Klaus Mitffoch

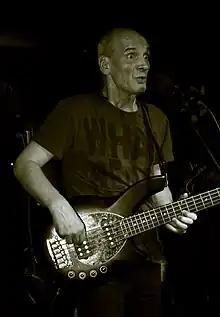
Lech Janerka performing at the Zero Club, Częstochowa in 2011

The band disintegrated in 1984. Janerka went on to a long-term solo career; Pociecha collaborated with Janerka on two more albums. From 1986 to 1989 Mrozik and Puchała, joined by Paweł Chyliński (guitar/vocals), Jacek Fedorowicz (bass guitar) and Zbigniew Kapturski (guitar/vocals), continued to perform under the name 'Klaus Mit Foch'; this latter line-up released the album "Mordoplan" in 1988.